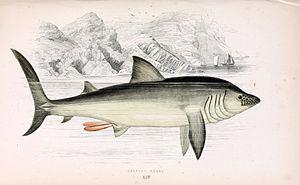
Gravure d'un requin pèlerin (Cetorhinus maximus) par Jonathan Couch
Le requin pèlerin est une espèce de poissons cartilagineux, seul membre non fossile du genre Cetorhinus et seule espèce actuelle de la famille des Cetorhinidae. Pouvant atteindre 12 mètres de long, pour une longueur moyenne de 10 mètres, ce requin est considéré comme le second plus grand poisson vivant actuellement sur Terre après le requin-baleine.